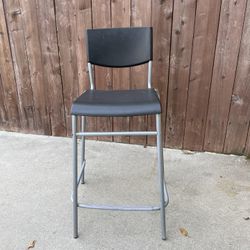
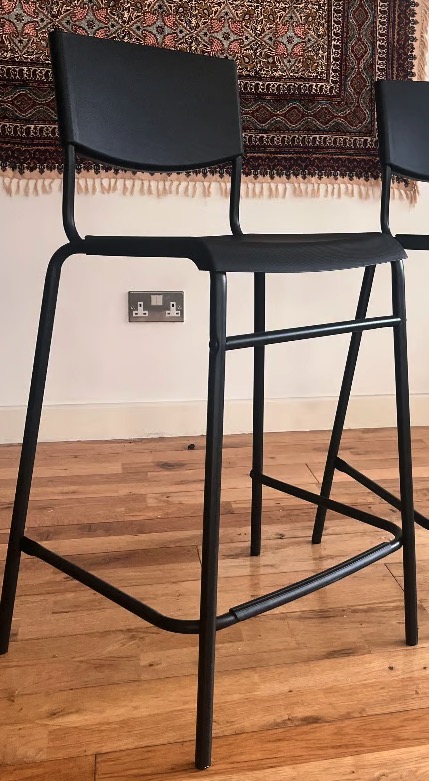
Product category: stool
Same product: no